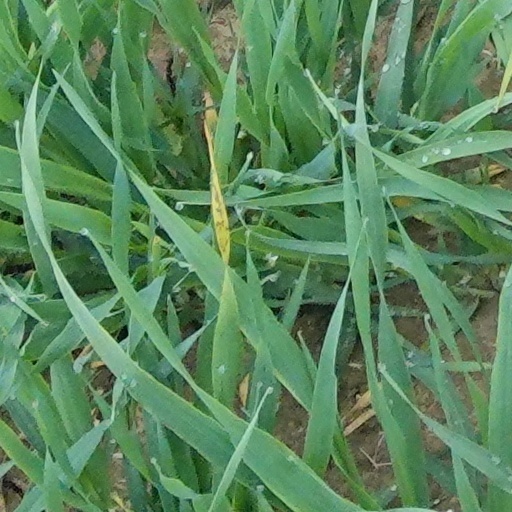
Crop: wheat